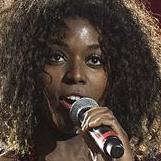
Age: 28